List of Nashville Sounds awards, All-Stars, and league leaders

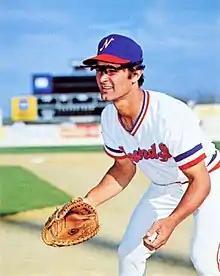
A man wearing a white baseball uniform with a blue cap on a field leaning forward, glove out, preparing to field a hit ball

These players won year-end awards from their Major League Baseball organization.